Paraben

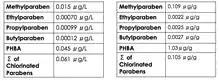
Concentrations of parabens in tertiary effluent water samples in μg/L (left). Concentrations of parabens in sewage sludge samples in μg/g (right).

The accumulation of paraben derivatives and degradation products in the environment have been quantified.Soil adsorption coefficient values were calculated by the U.S. Environmental Protection Agency as 1.94 (methylparaben), 2.20 (ethylparaben), 2.46 (propylparaben), and 2.72 (butylparaben), all of which suggest that parabens have the ability to adhere to the organic portion of sediment and sludge, and thus, persist environmentally.